Sati (novel)

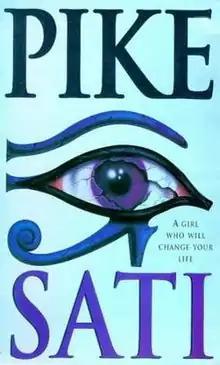
First edition cover

Sati is a fantasy novel by Christopher Pike. It was first published in September 1990.